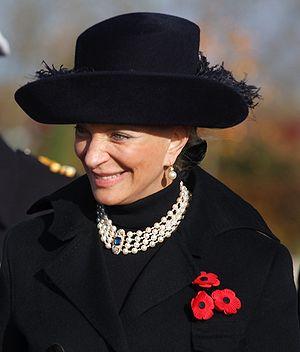
La princesse Michael de Kent est l'épouse du prince Michael de Kent, membre de la famille royale britannique, cousin de la reine Élisabeth II. Elle épousa ce dernier le 30 juin 1978 à Vienne en Autriche.